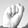
ASL letter: S